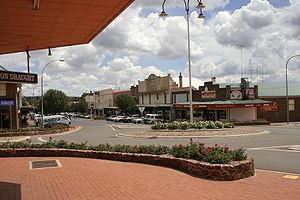
Crookwell est une petite ville des Southern Tablelands en Nouvelle-Galles du Sud en Australie. Située à plus de 900 mètres d'altitude la ville reçoit parfois des chutes de neige en hiver. La ville la plus proche est Goulburn à environ 42 kilomètres au sud de la ville. Crookwell est facilement accessible aussi bien depuis Sydney que depuis Canberra.